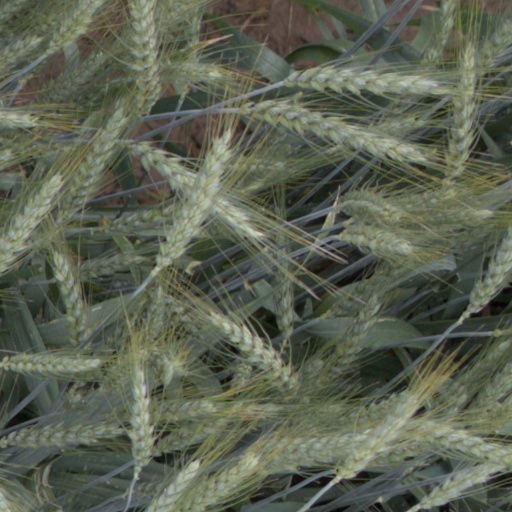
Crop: wheat